I-670 Viaduct

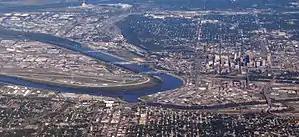
The I-670 Viaduct is in the lower right corner

Named after Jay B. Dillingham, a prominent figure in the history of the Kansas City Stockyards, the viaduct serves as a critical link within the regional transportation network, easing the flow of intercity and interstate traffic. Its strategic location—nestled between the Missouri Pacific Bridge to the north and the Central Avenue Bridge (Kansas City) to the south—underscores its importance in connecting key urban areas across the Kansas River.